Hans-Joachim Marseille

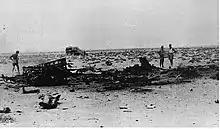
The wreckage of Marseille's aircraft on 30 September 1942; the vehicle in the background marks the spot where Marseille landed.

Marseille attacked under conditions many considered unfavourable, but his marksmanship allowed him to make an approach fast enough to escape the return fire of the two aircraft flying on either flank of the target. Marseille's excellent eyesight made it possible for him to spot the opponent before he was spotted, allowing him to take the appropriate action and manoeuvre into position for an attack. He was also credited with outstanding situational awareness.